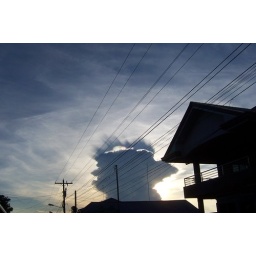
power lines and gray orange silhouette against the sky...